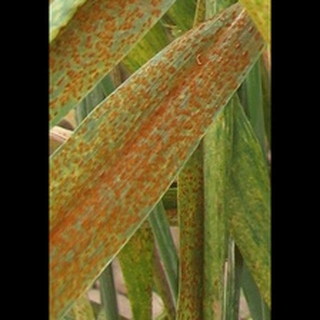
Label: wheat_brown_rust